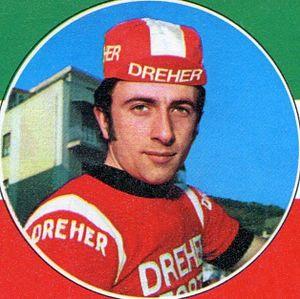
Luciano Borgognoni est un coureur cycliste italien.